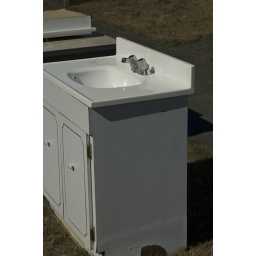
Never know when you'll need a bathroom sink in your driveway...